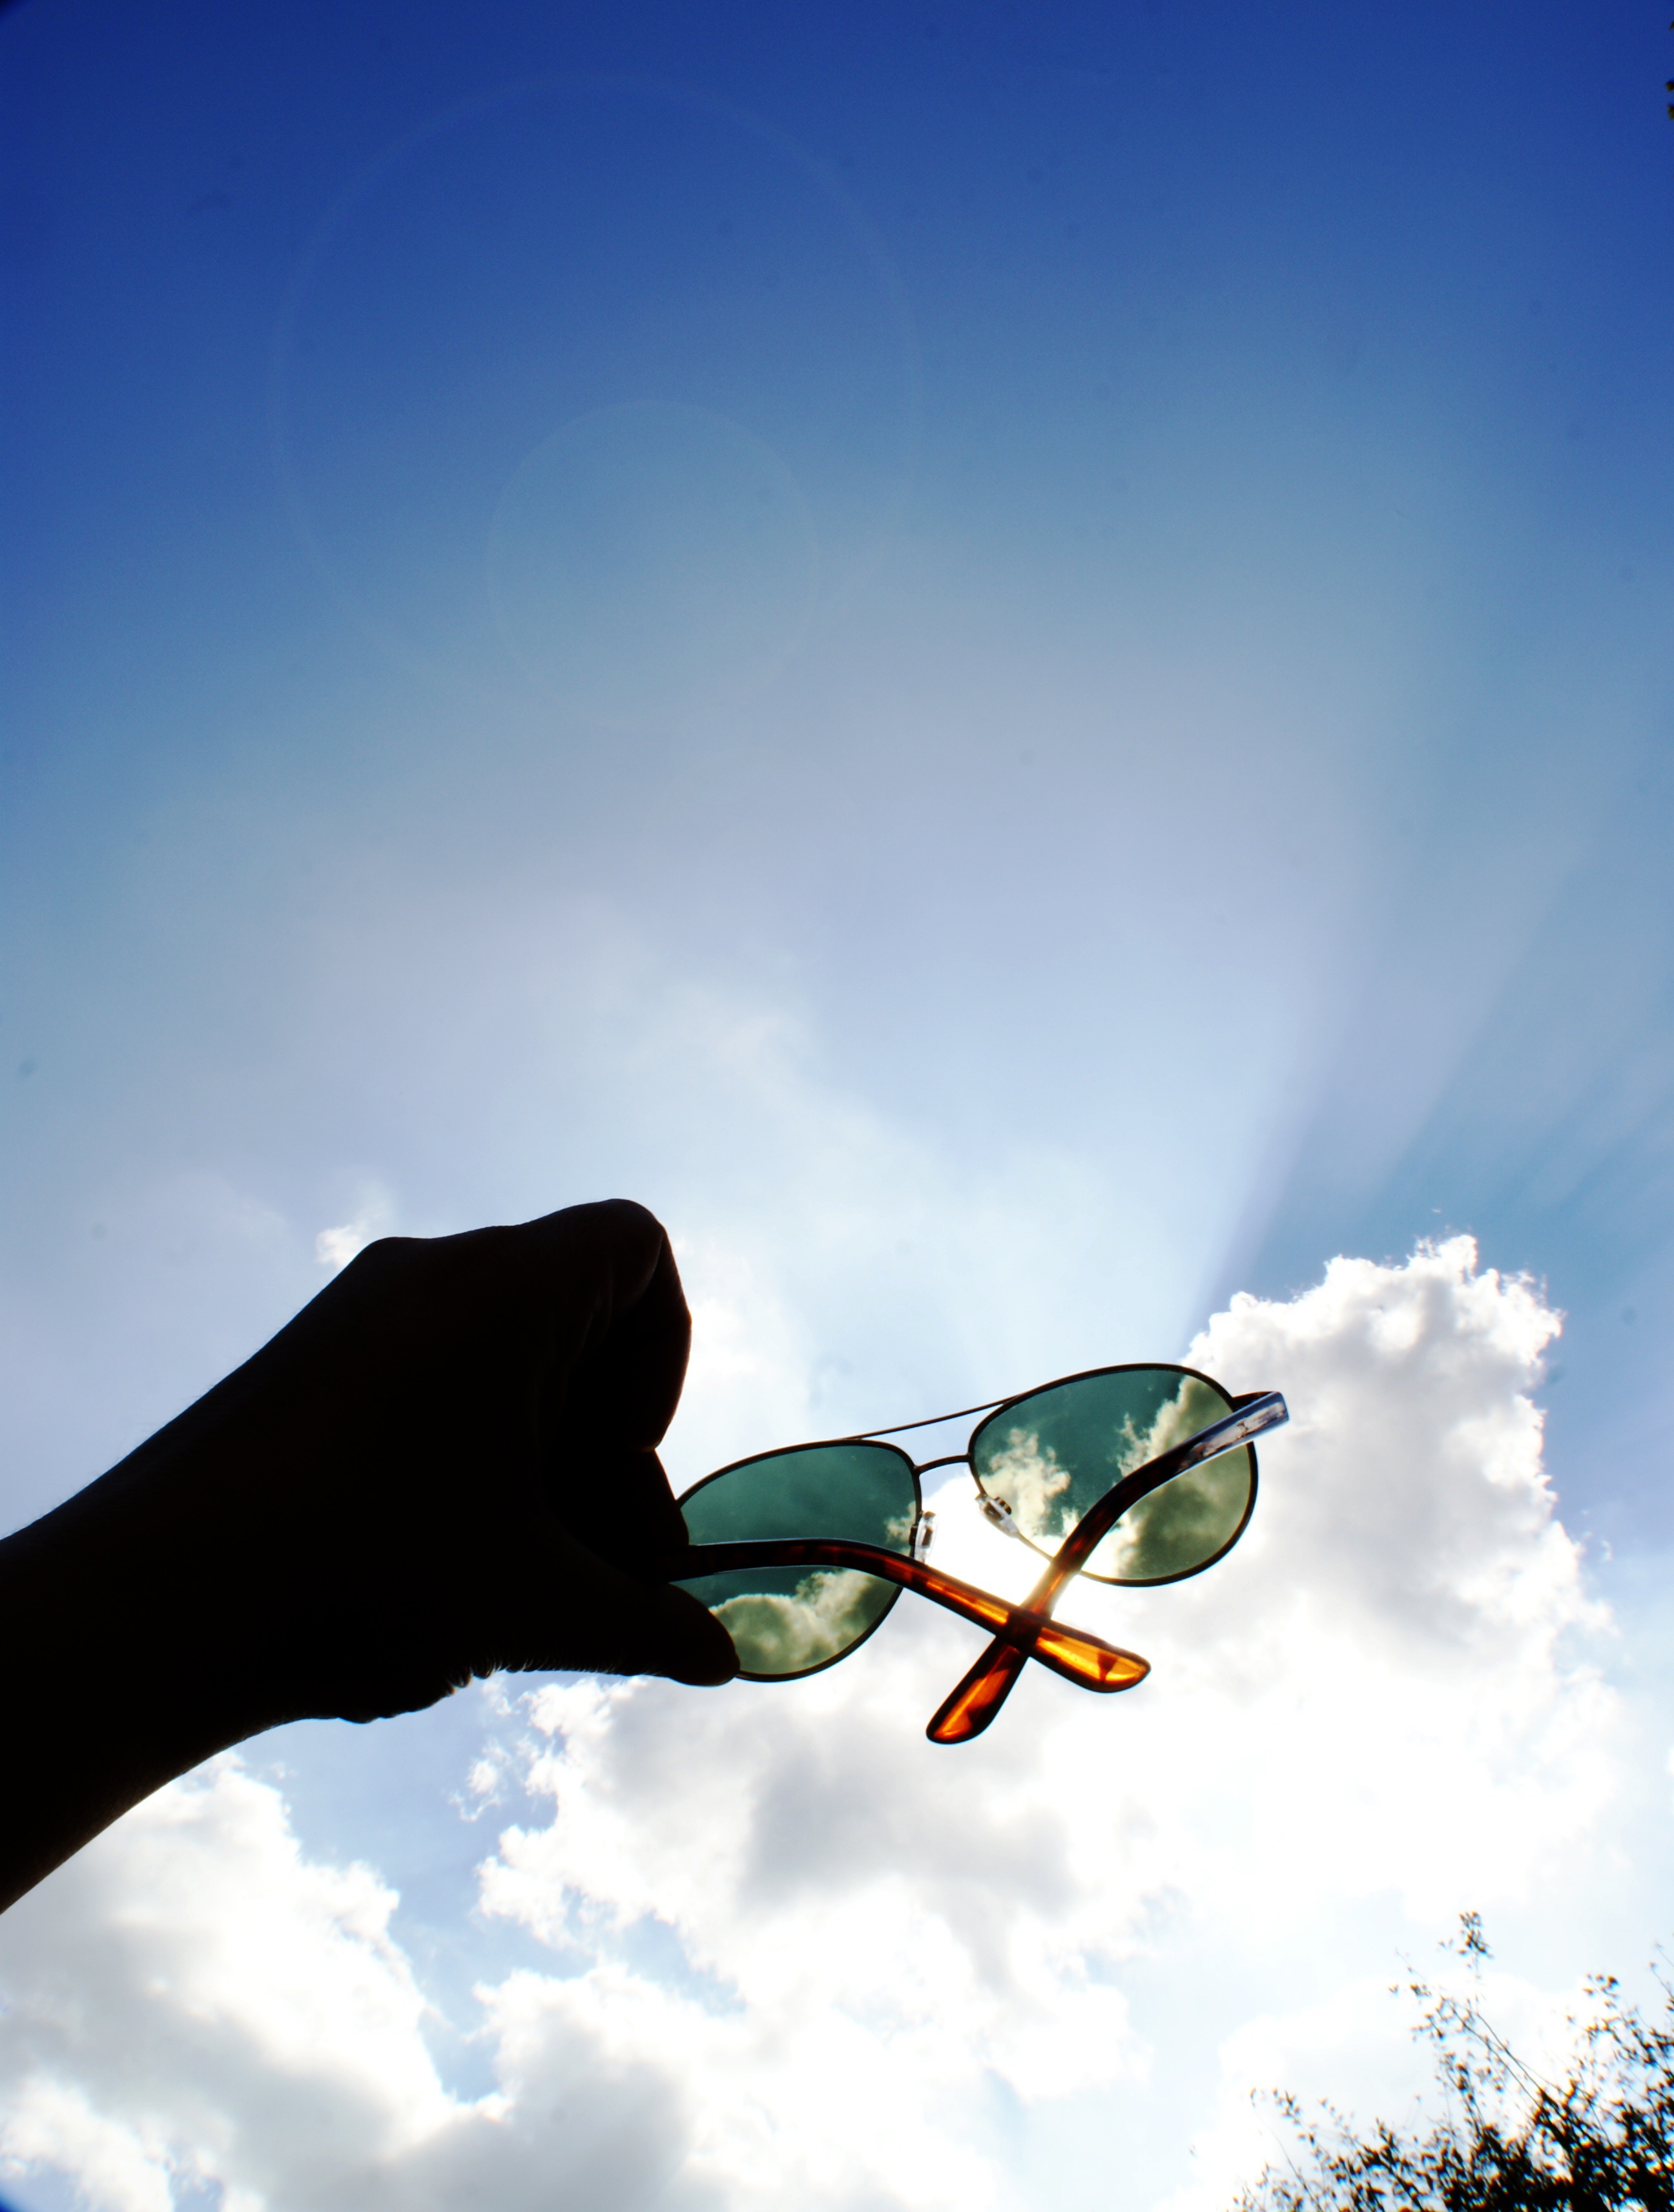
nature, cloud, sky, sun, white, sunlight, cloudy, morning, flower, wind, summer, green, reflection, flight, contrast, blue, extreme sport, lights, clouds, sunglasses, light reflections, macro photography, against day, atmosphere of earth, computer wallpaper